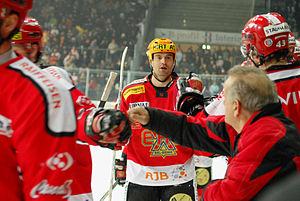
Marko Tuomainen né le 25 mai 1972 à Kuopio en Finlande, est un joueur professionnel finlandais de hockey sur glace évoluant au poste d'attaquant.